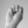
ASL letter: M